Emergency medical services

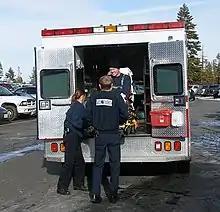
EMTs loading a patient into an ambulance

The Anglo-American model is also known as "load and go" or "scoop and run". In this model, ambulances are staffed by paramedics and/or emergency medical technicians. They have specialized medical training, but not to the same level as a physician. In this model it is rare to find a physician actually working routinely in ambulances, although they may be deployed to major or complex cases. The physicians who work in EMS provide oversight for the work of the ambulance crews. This may include off-line medical control, where they devise protocols or 'standing orders' (procedures for treatment). This may also include on-line medical control, in which the physician is contacted via radio or phone to provide advice and authorization for various medical interventions or for a patient's desire to refuse care.